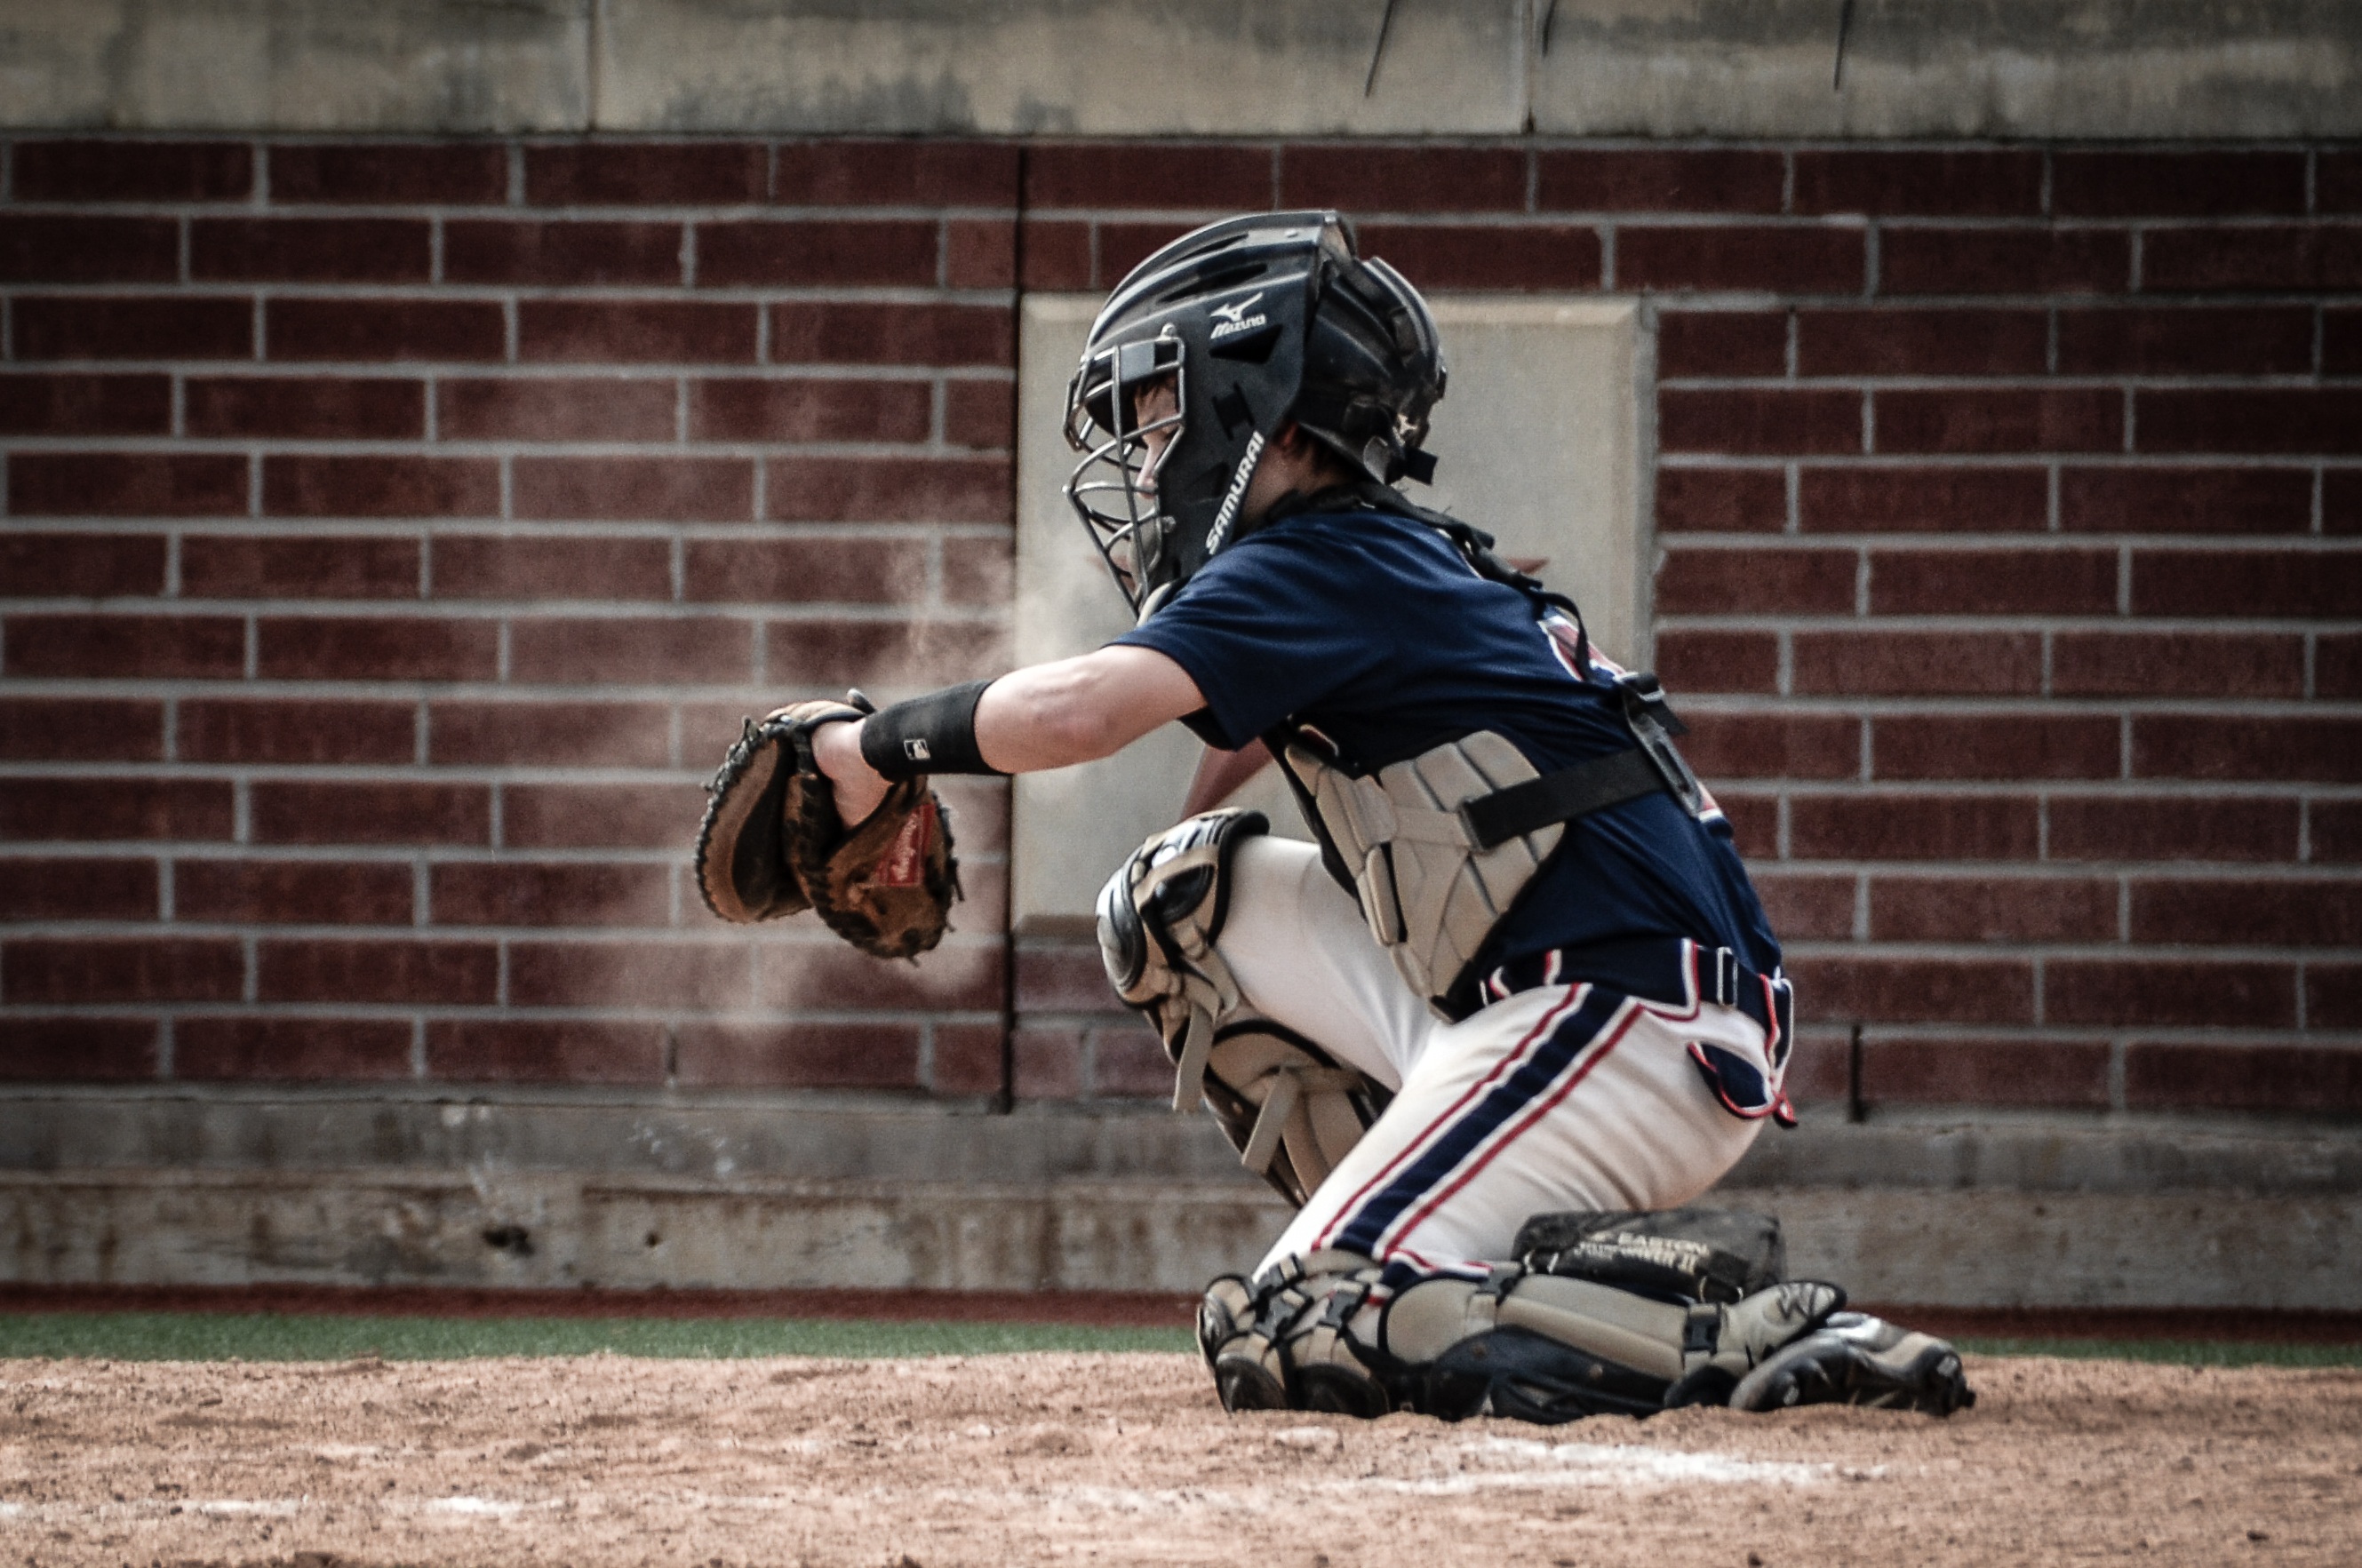
baseball, glove, sport, field, game, play, home, male, recreation, youth, equipment, playing, player, activity, competition, american, fun, team, sports, helmet, cap, ball, uniform, bat, base, catch, athlete, league, catcher, softball, ball game, team sport, bat and ball games, baseball positions